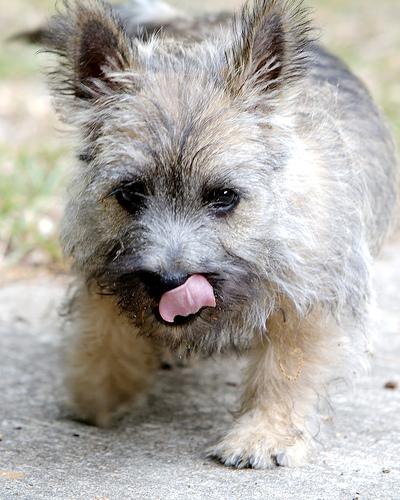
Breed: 211-n000009-cairn